Blandford, Nova Scotia

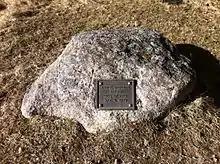
Cyrus Eaton Gravesite of his ashes, Deep Cove, Nova Scotia

One of the most renowned people to make Deep Cove their home was Cyrus Eaton, a millionaire industrialist, who was originally from Pugwash, Nova Scotia, but lived in Ohio. He bought a large piece of land in Blandford between 1931 – 1933. The estate covered woodland, run-down farms, and a number of lakes. Mr. Eaton turned this estate into a sanctuary for Canada Geese. The Canada Geese still remain here all winter and can often be seen walking down the road or swimming just off shore.